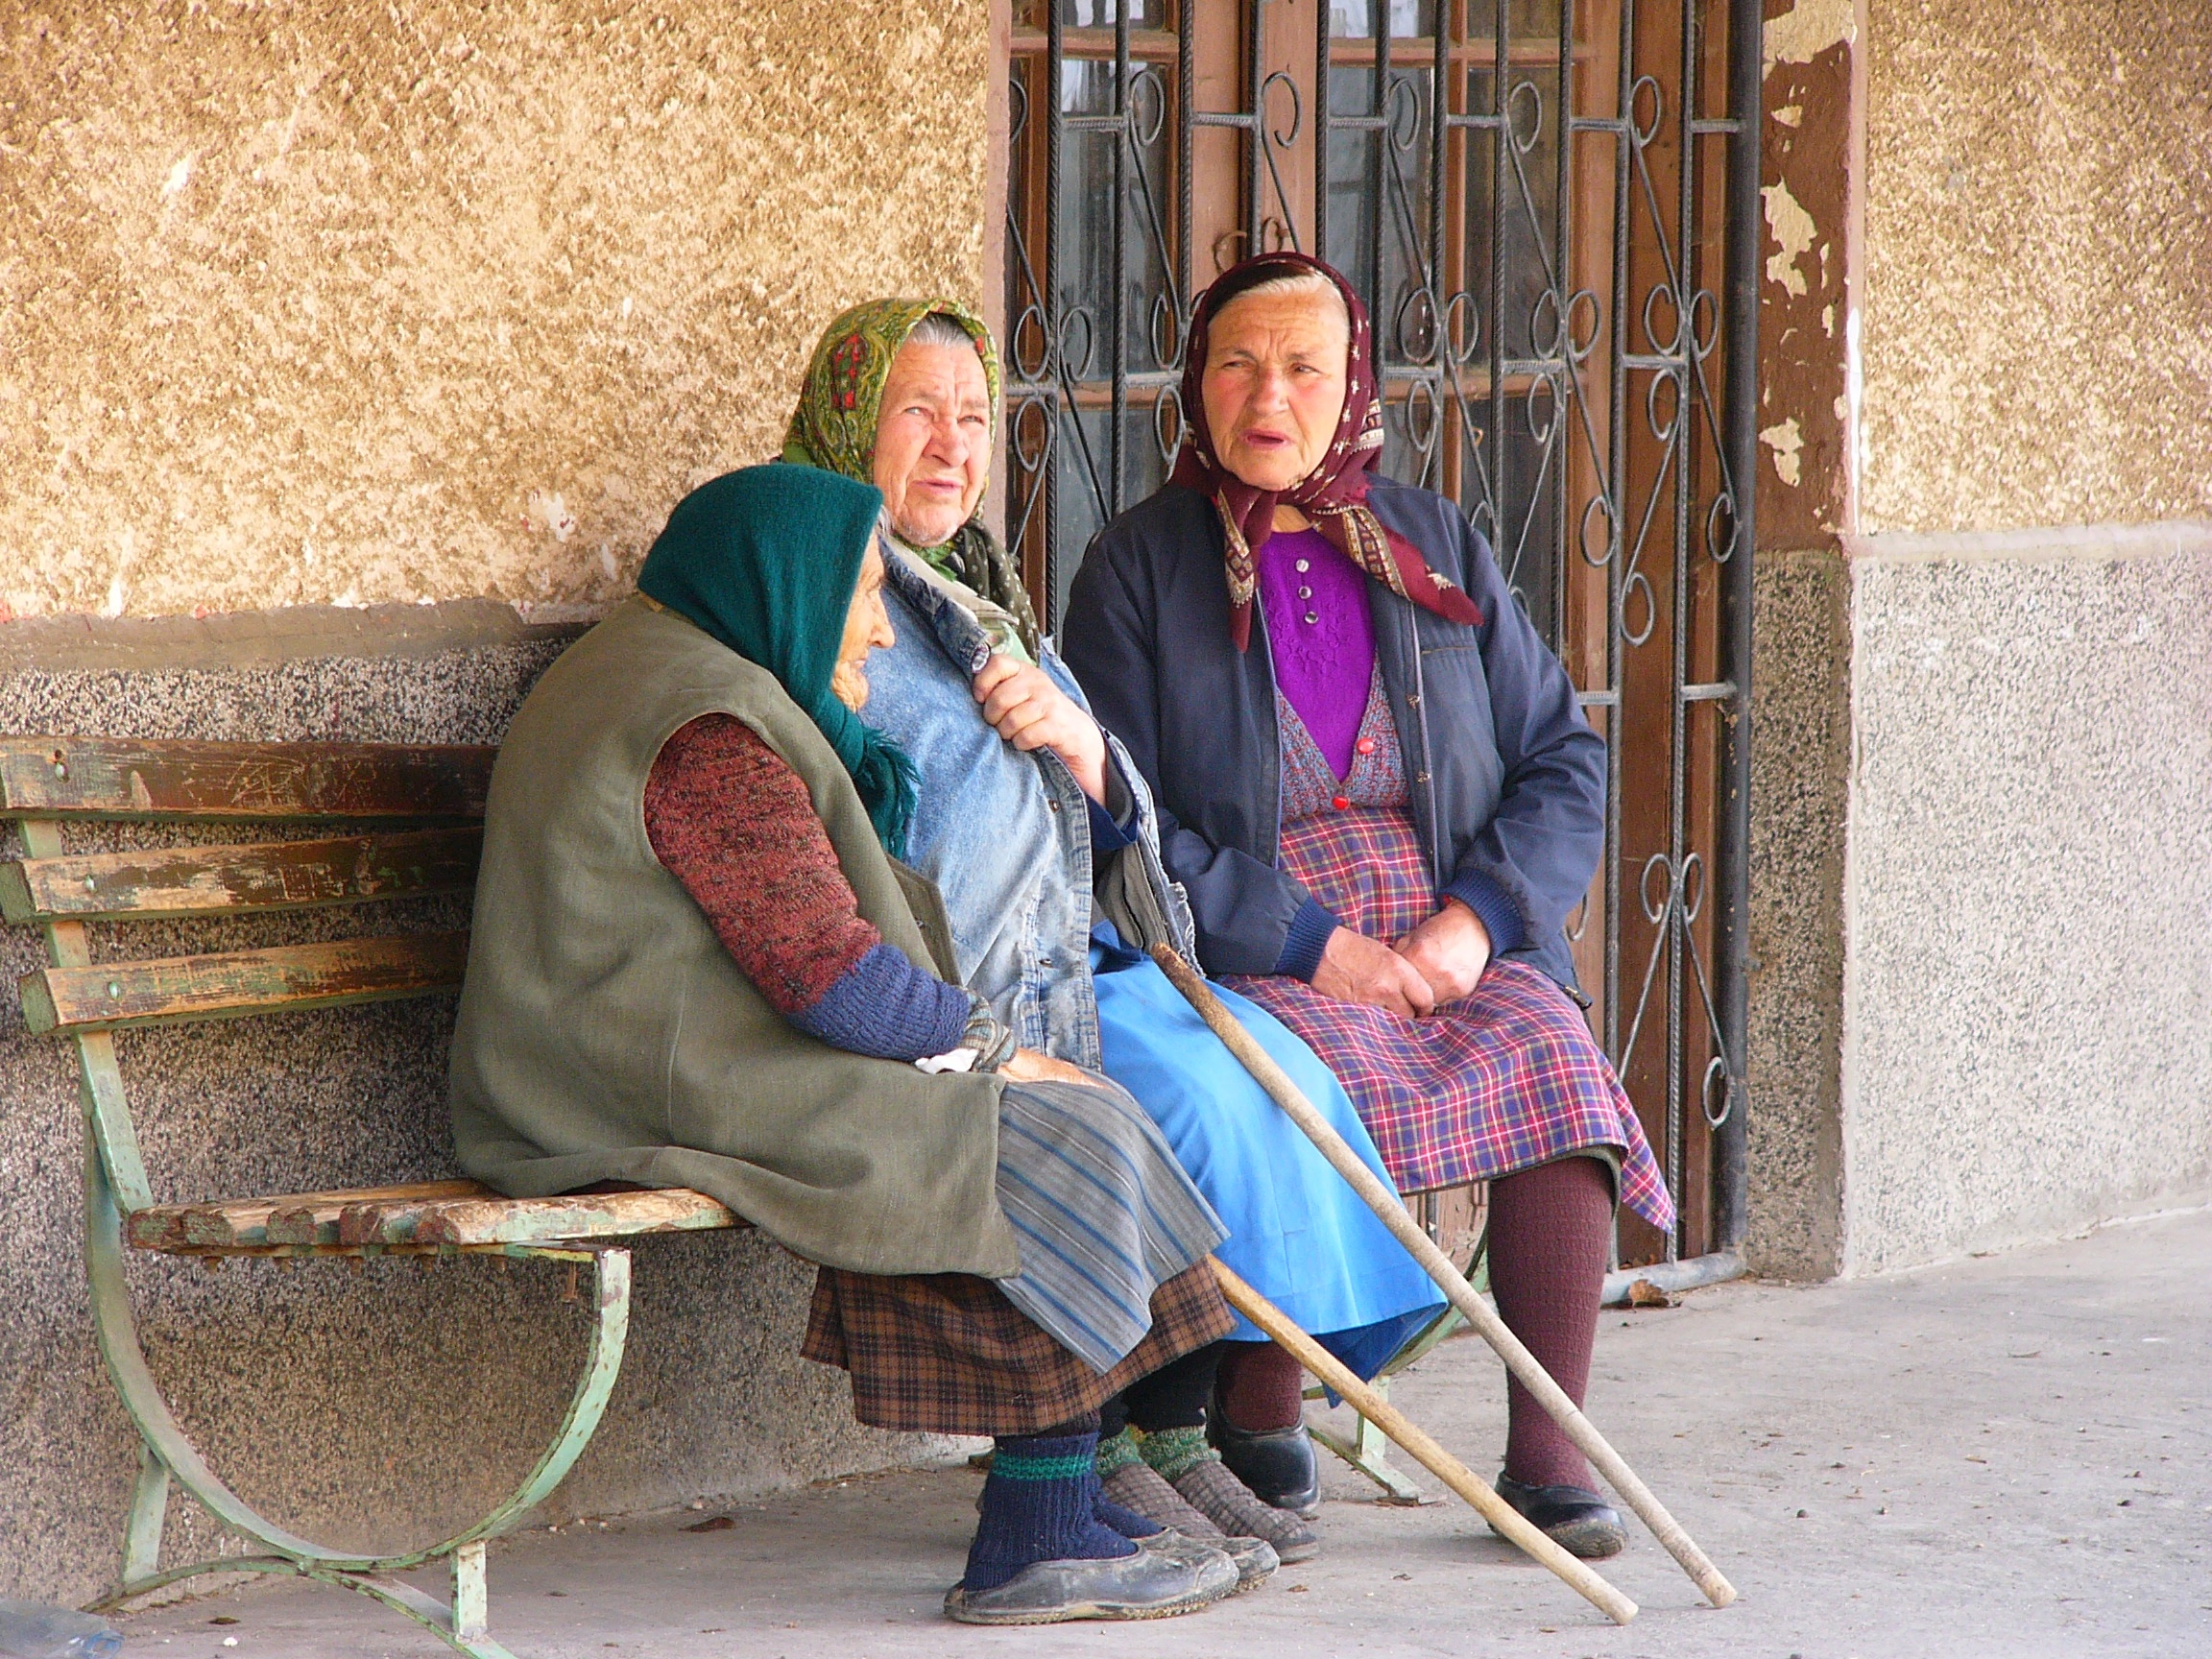
person, people, hiking, village, color, sitting, child, temple, women, photograph, image, tradition, middle ages, bulgaria, peasants, human positions, smolsko, shura